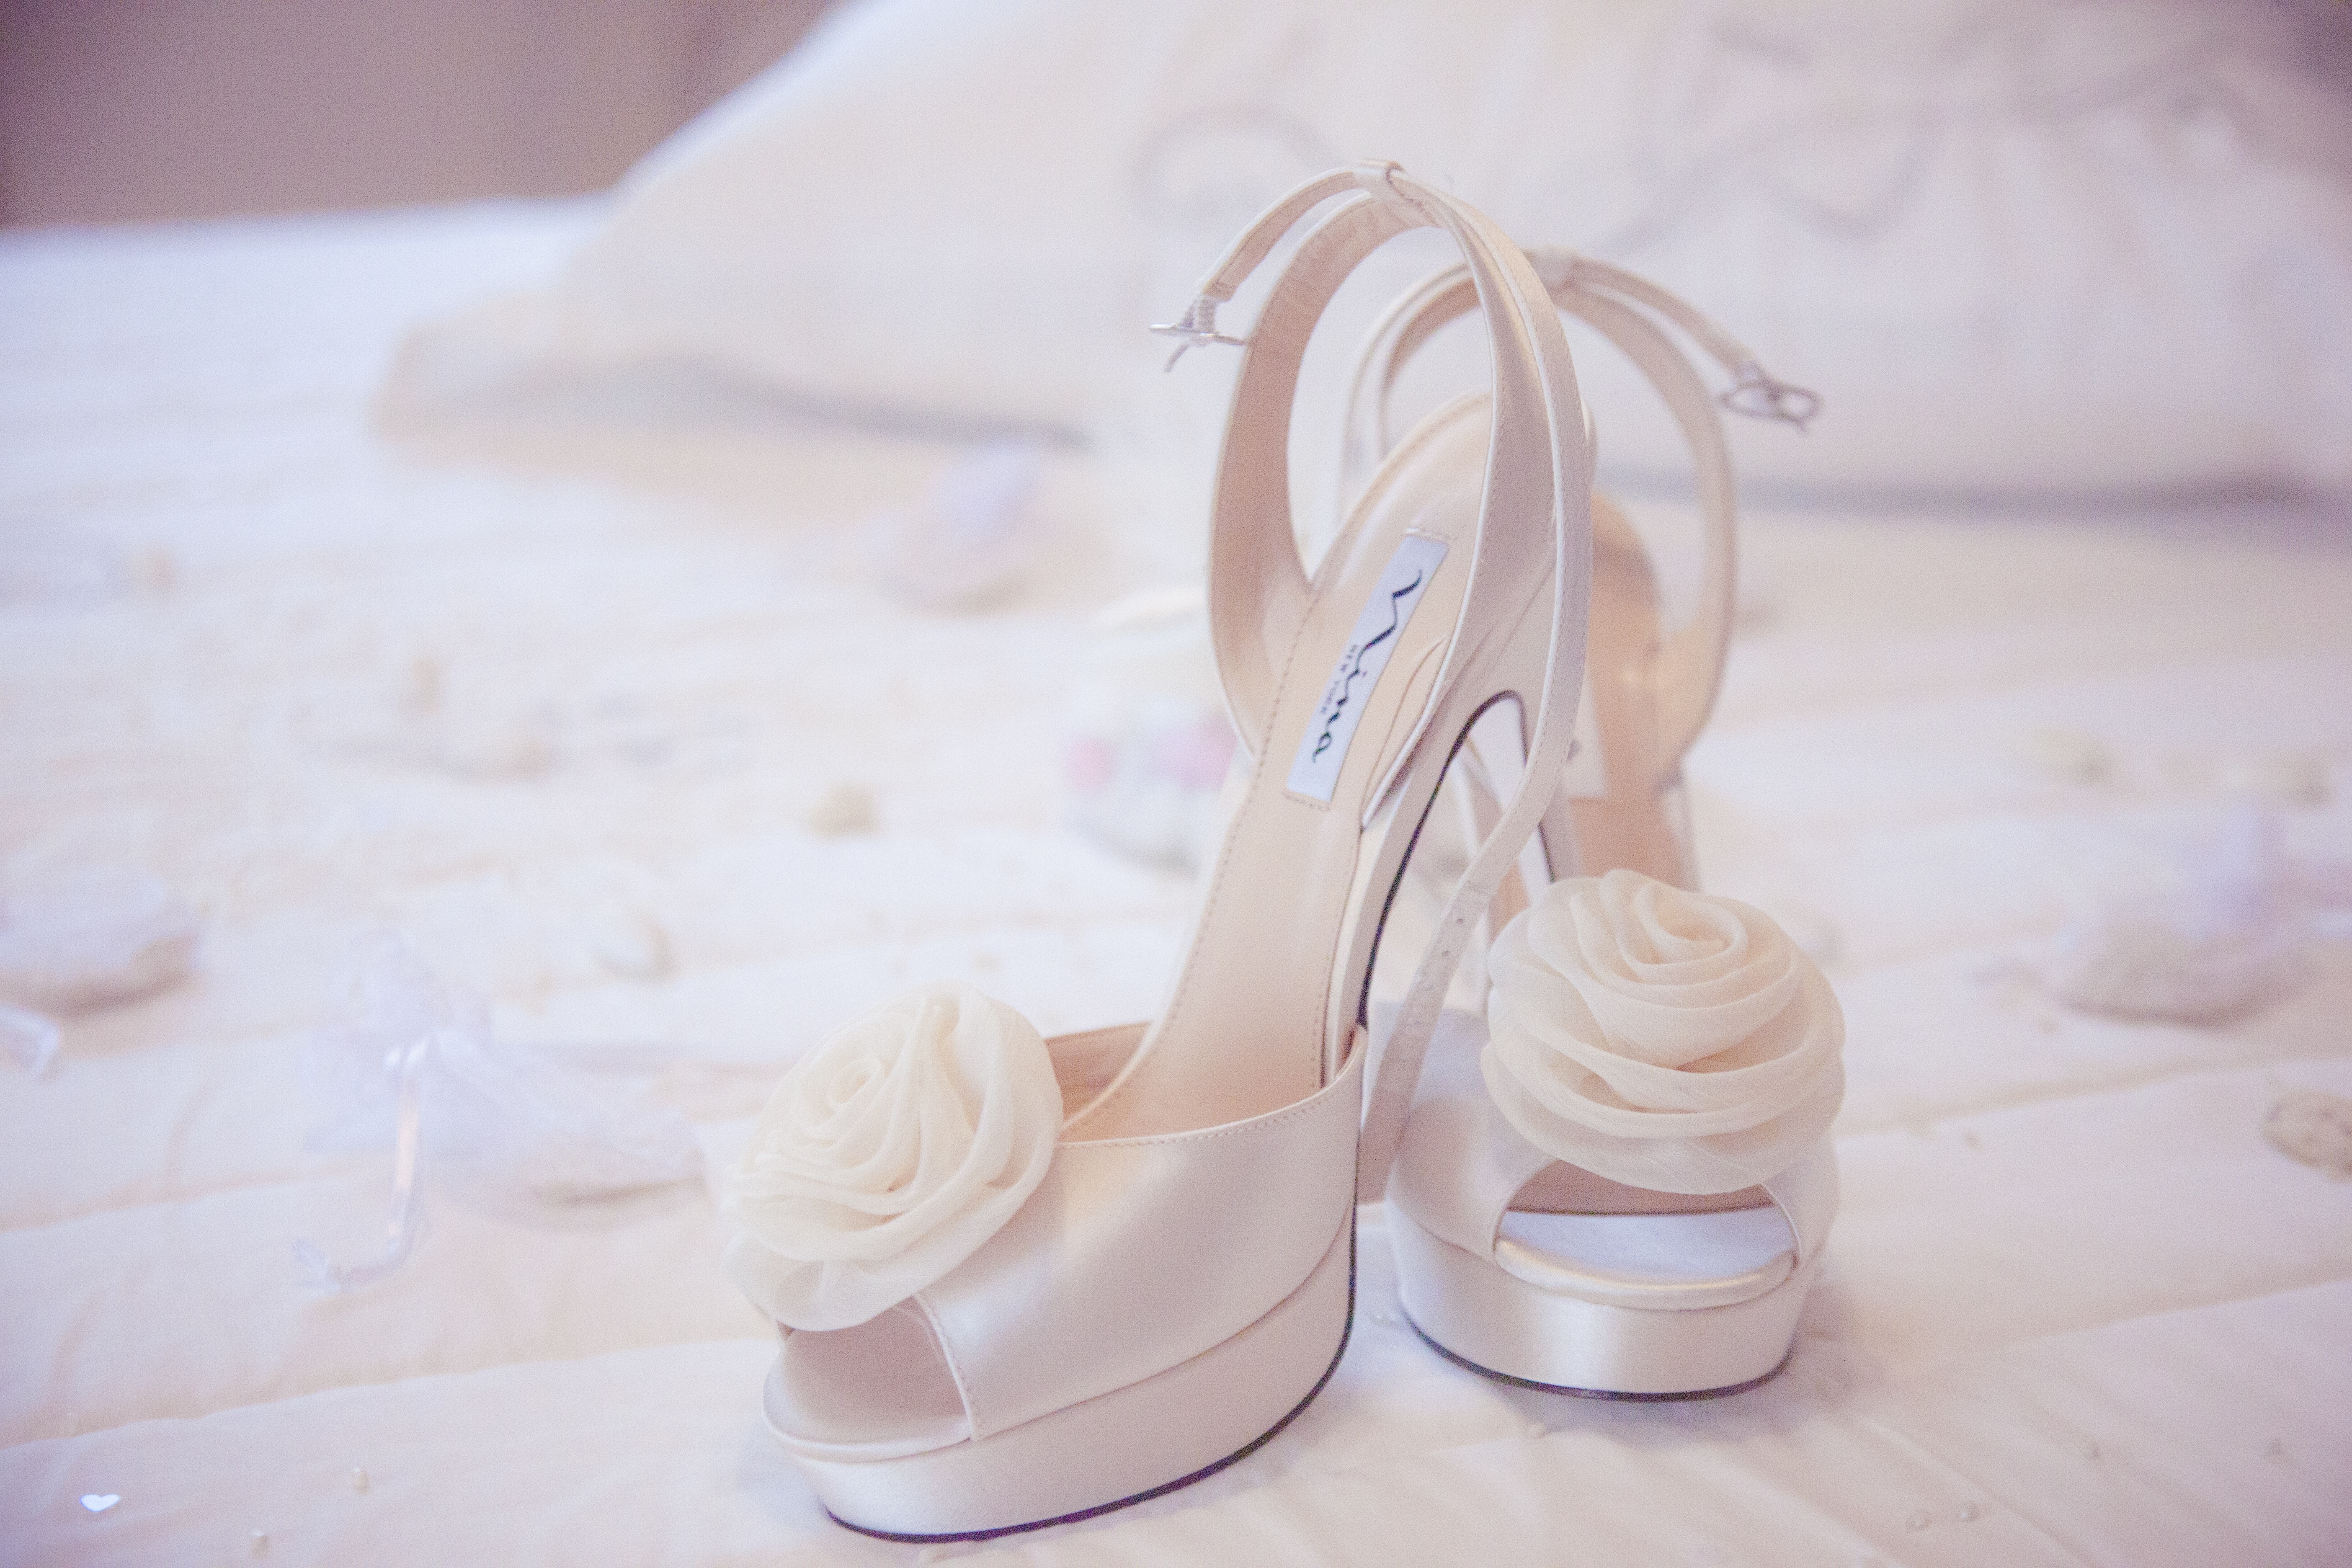
heel, shoe, white, petal, leg, pink, shoes, bed, footwear, fine, wedding dresses, sugared almonds